Oliver Edwards

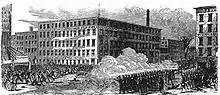
Federal troops fire on rioters in New York, 1863

On July 30, 1863, the 37th Massachusetts became one of a small number regiments from the Army of the Potomac hand picked for duty in New York in the wake of the Draft Riots. By the time the 37th reached New York, the worst of the rioting had ended, however a strong U.S. Army presence was required to keep peace until October 1863. During his time in New York, Edwards commanded a brigade stationed at Fort Hamilton in Brooklyn. Hearing that the presence of Massachusetts troops might spark further violence on the part of rioters, Edwards requested permission to place his regiment prominently as guards at a draft office, intending to demonstrate the bravery of his men in the face of threats. Despite the rumors, the presence of Edwards's regiment incited no further violence.